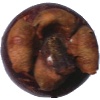
Label: Mangostan 1